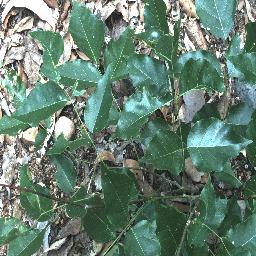
Label: negative